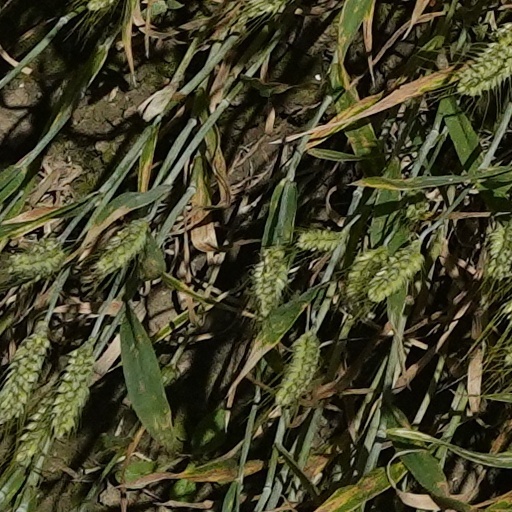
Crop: wheat